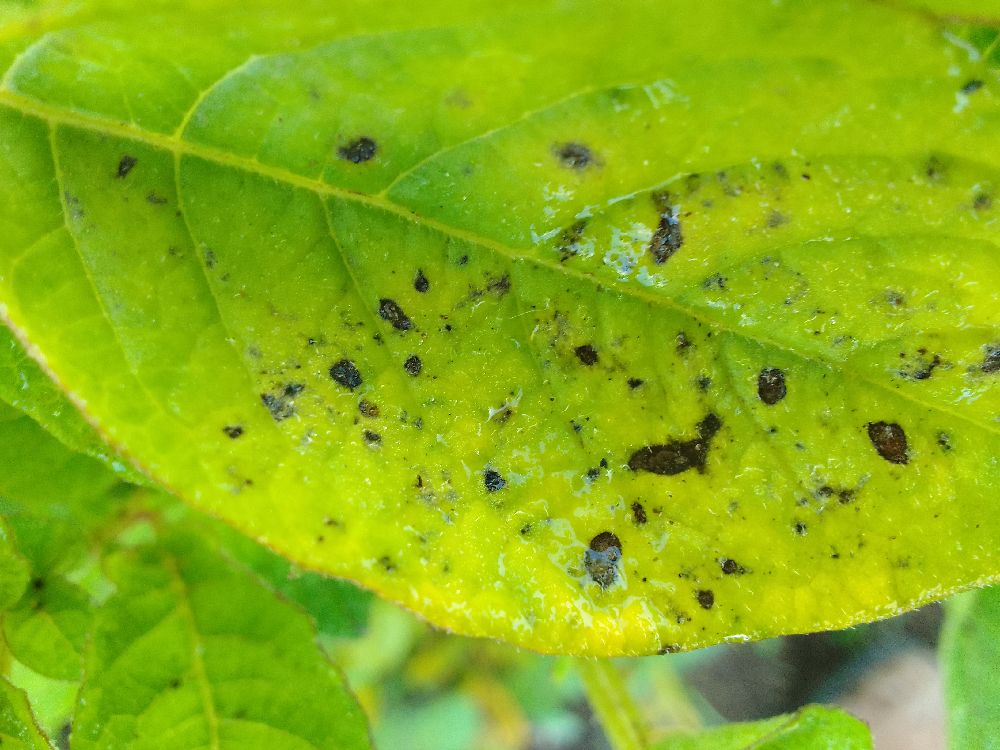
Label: Early blight